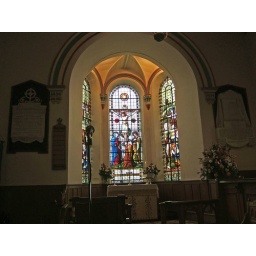
Stained glass window in Kirk Christ, Rushen